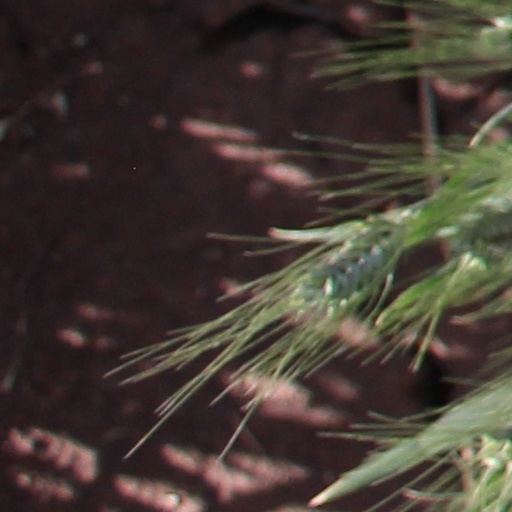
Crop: wheat